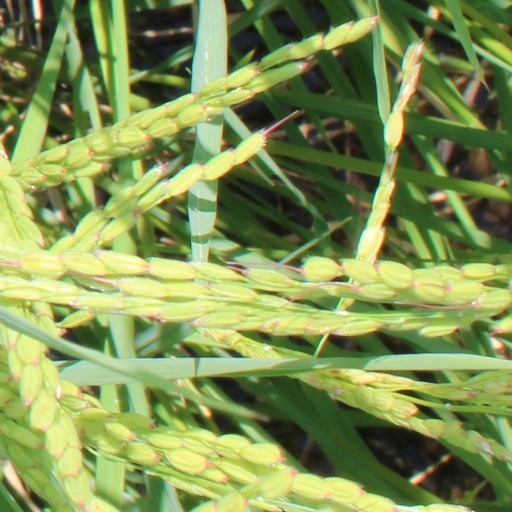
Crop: rice